Aleksandr Vasilevsky

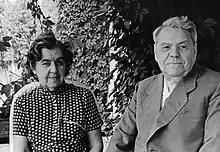
Vasilevsky with his wife Ekaterina (1975)

At the start of 1944, Vasilevsky coordinated the Soviet offensive on the right bank of the Dnieper, leading to a decisive victory in eastern Ukraine. On April 10, 1944, the day Odessa was retaken, Vasilevsky was presented with the Order of Victory, only the second ever awarded (the first having been awarded to Zhukov). Vasilevsky's car rolled over a mine during an inspection of Sevastopol after the fighting ended on May 10, 1944. He received a head wound, cut by flying glass, and was evacuated to Moscow for recovery.